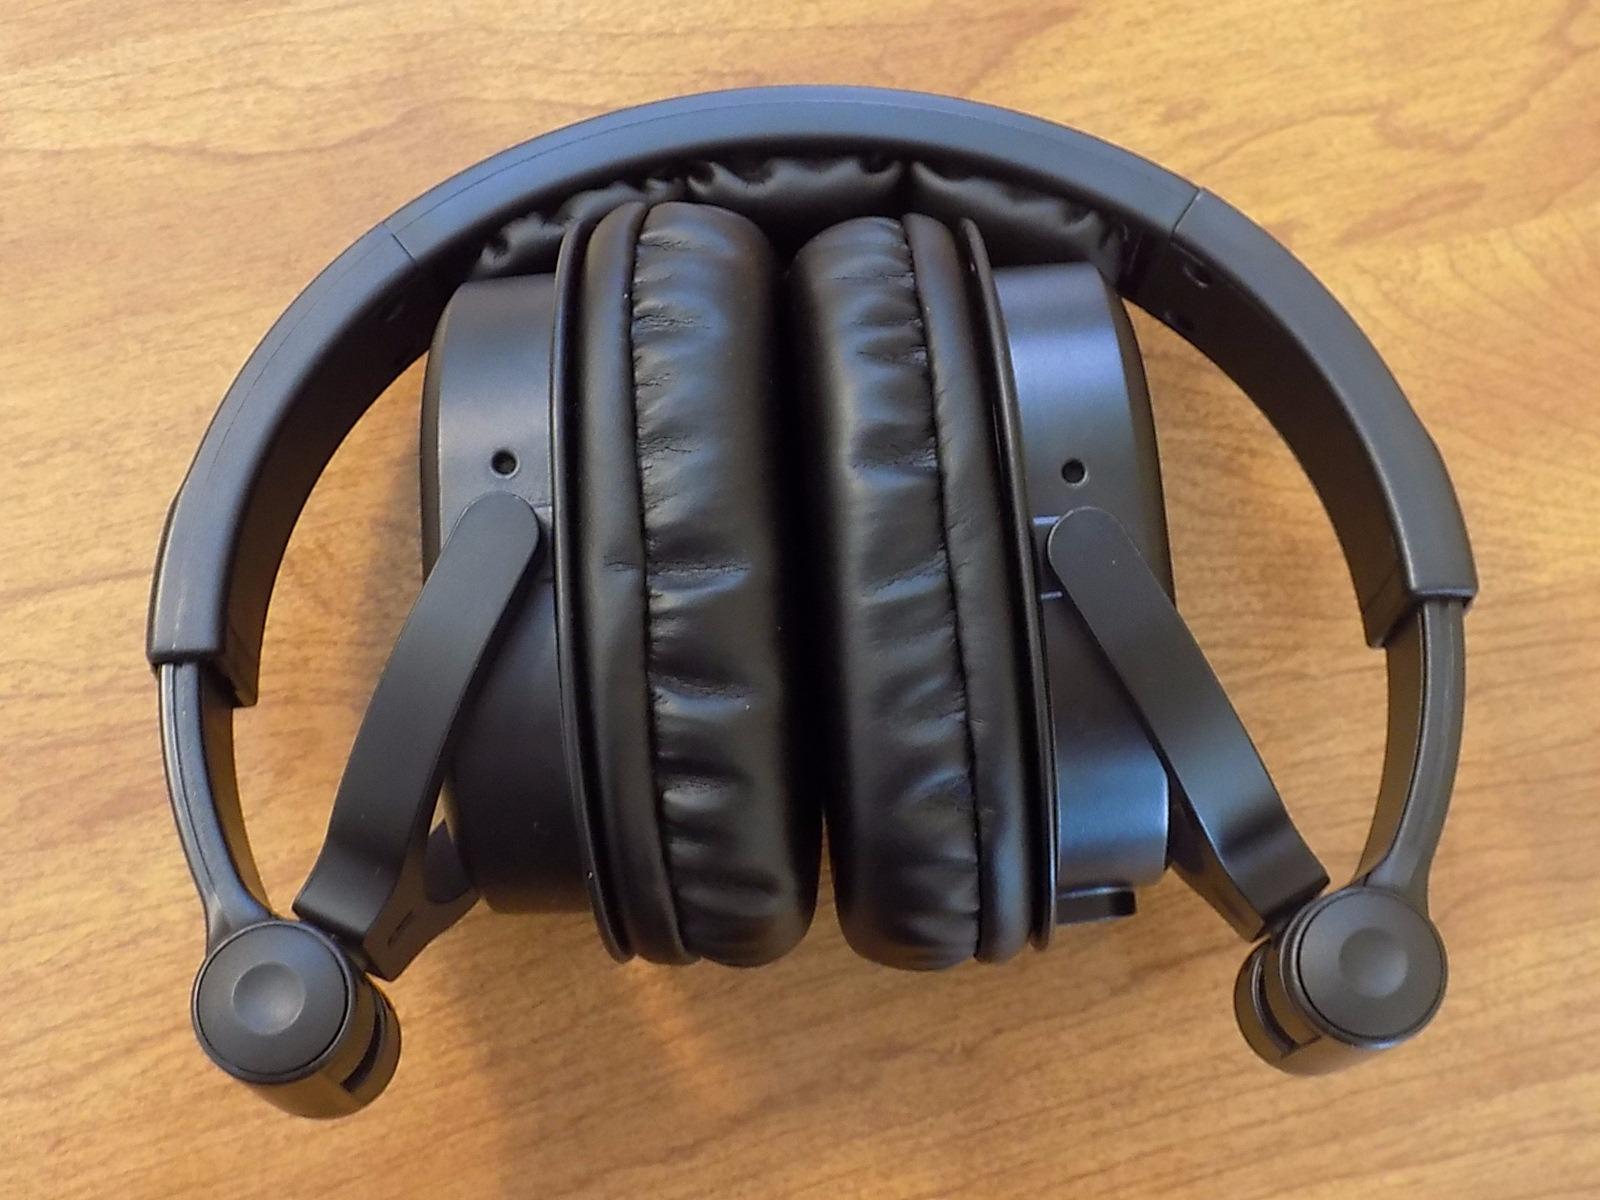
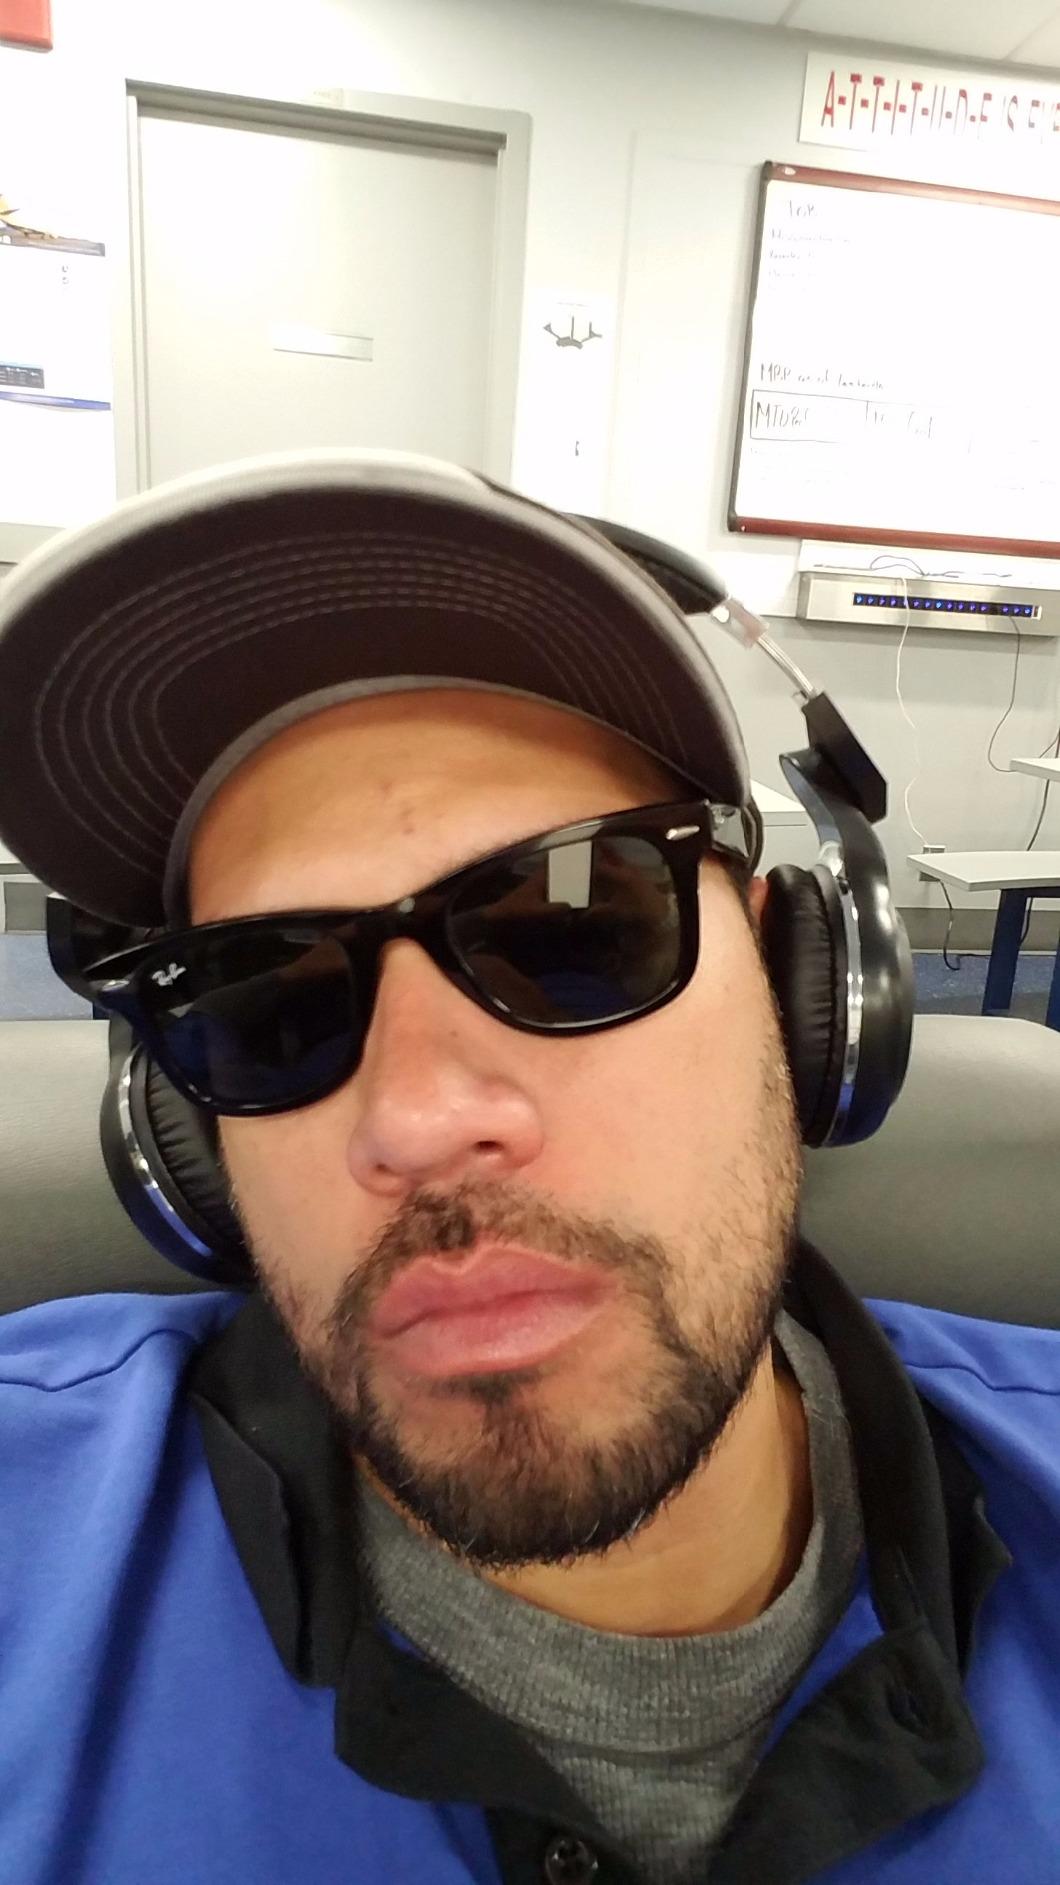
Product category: headphones
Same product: no